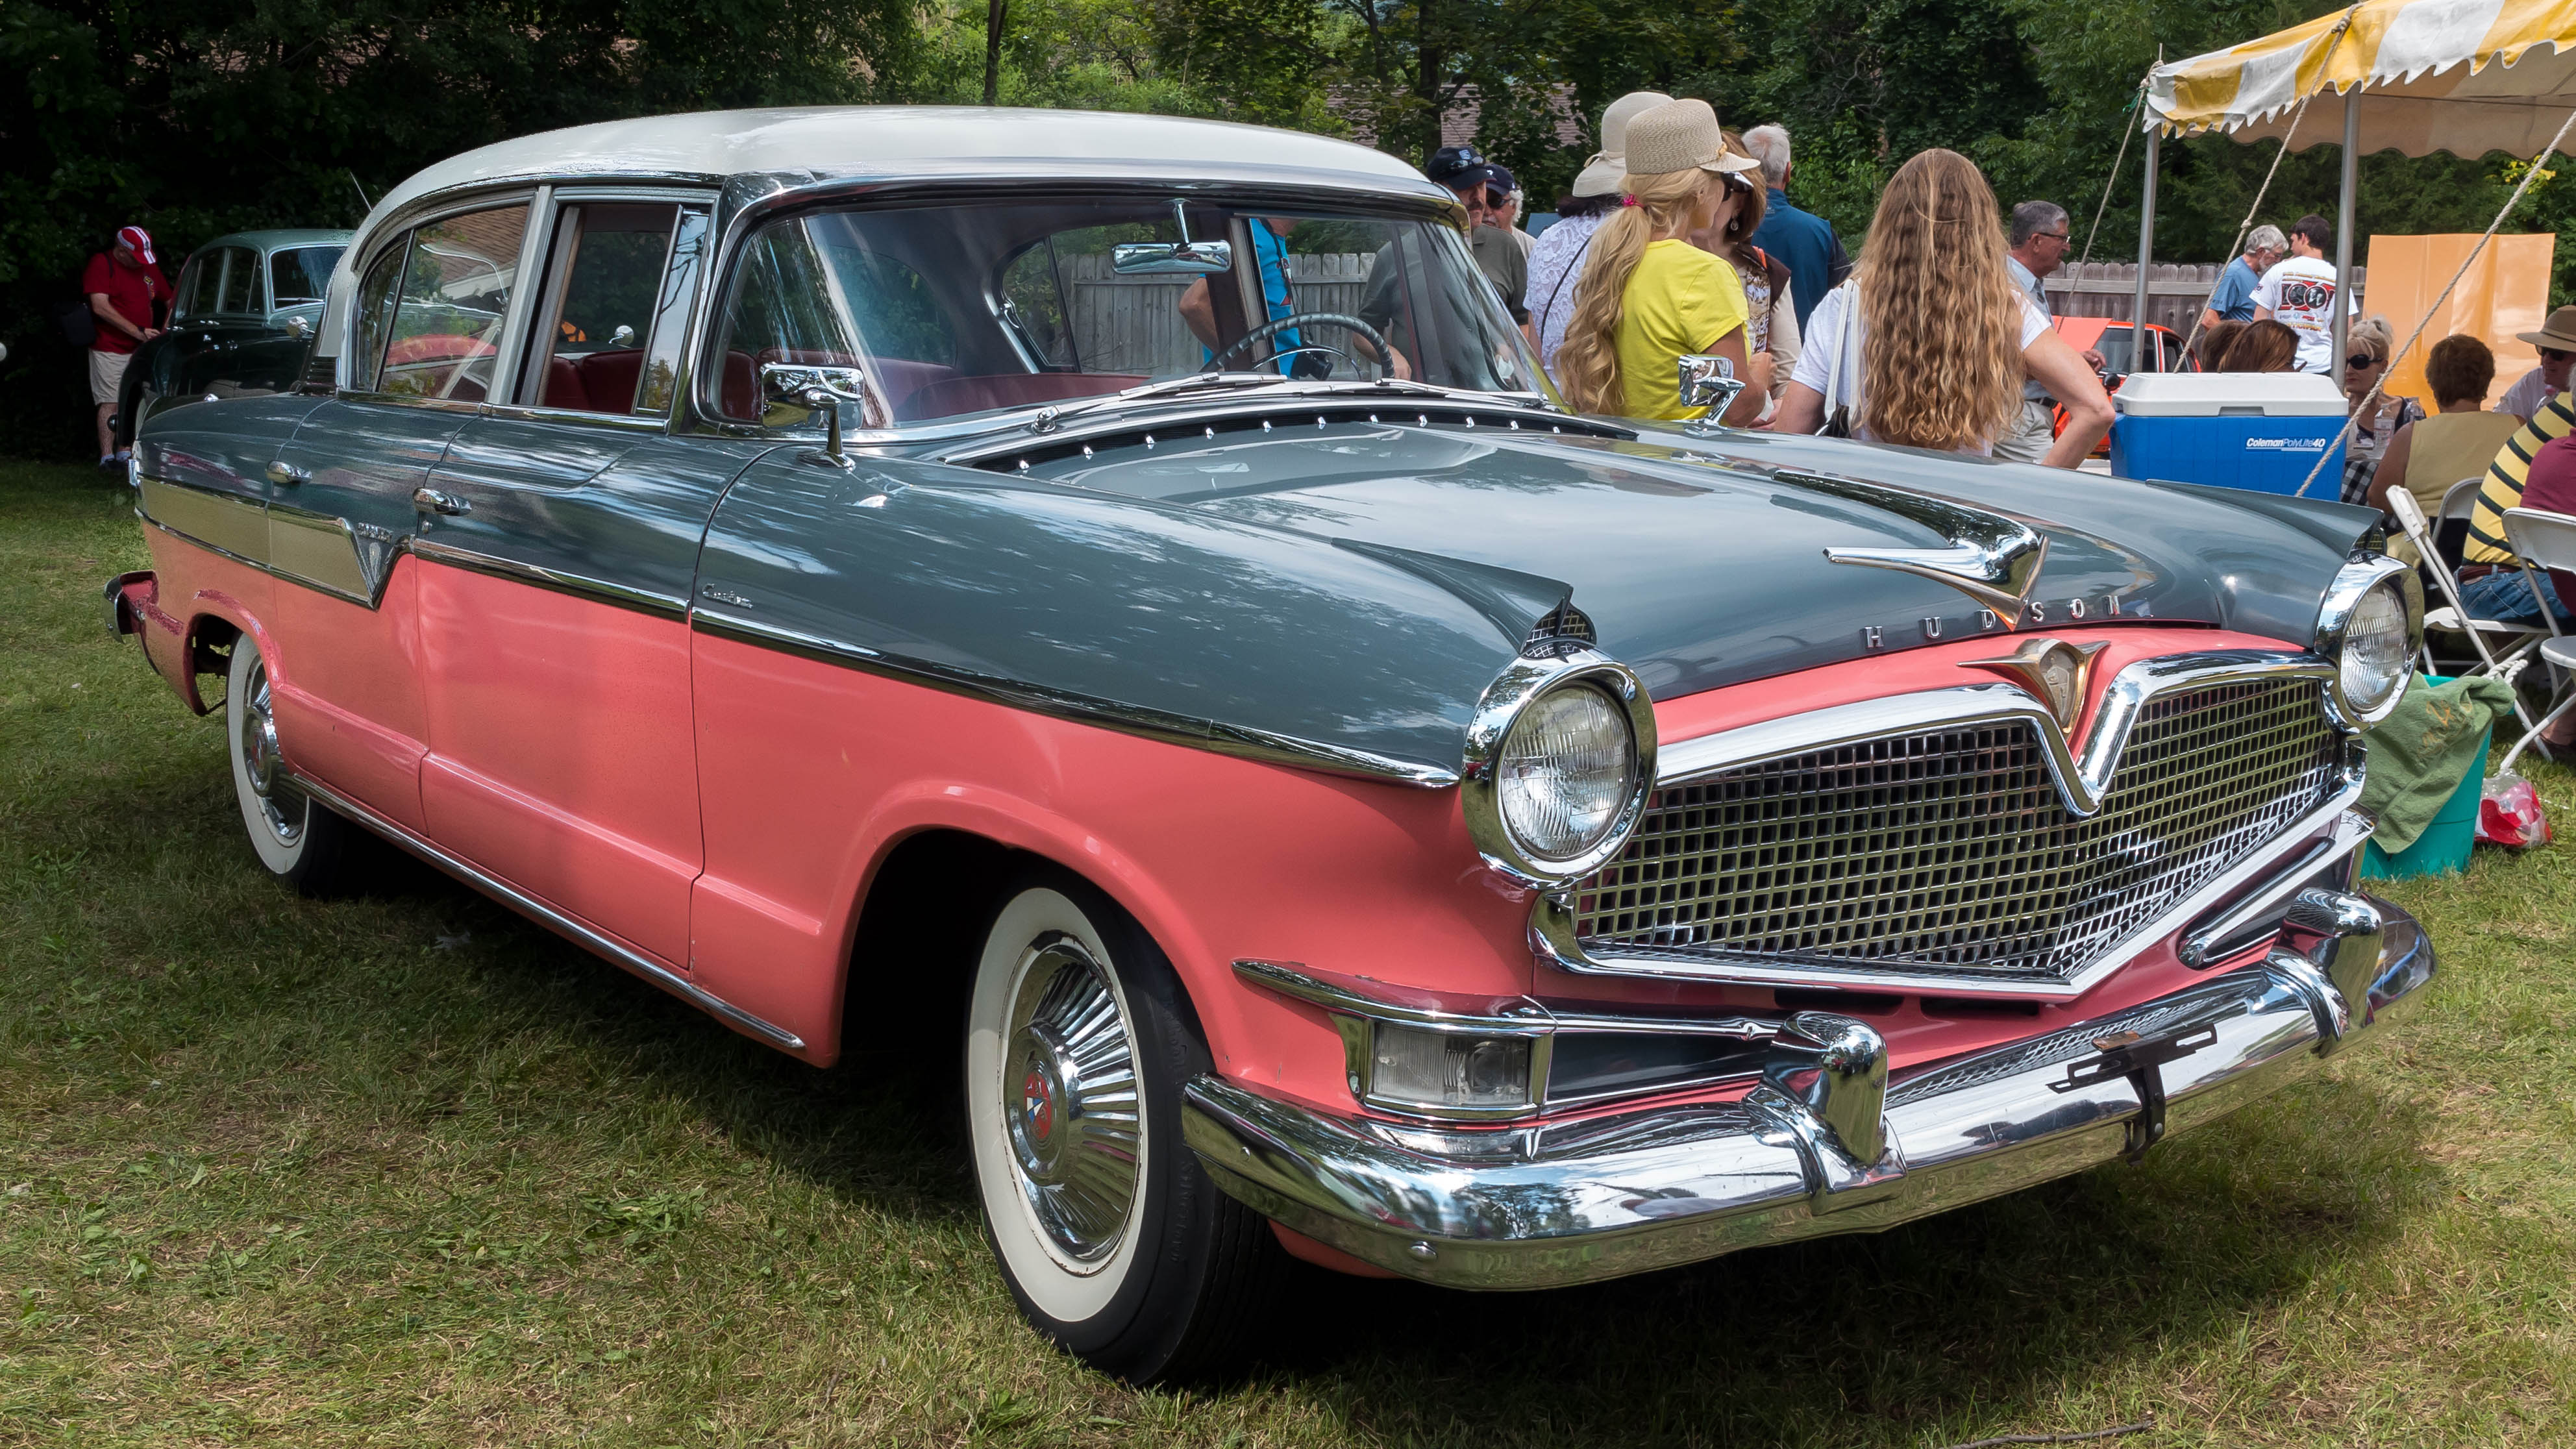
car, vehicle, show, classic car, motor vehicle, vintage car, cruise, dream, unitedstates, sedan, birmingham, classic, woodward, michigan, lumix, panasonic, dmc, lx7, panasoniclumixdmclx7, antique car, land vehicle, automobile make, automotive exterior, compact car, luxury vehicle, full size car, mercedes benz w111